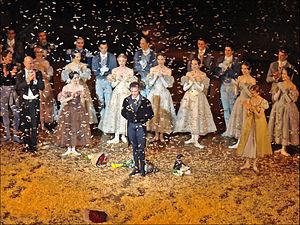
Le ballet de l’Opéra national de Paris est l'une des plus prestigieuses et la plus ancienne des compagnies de danse classique du monde.